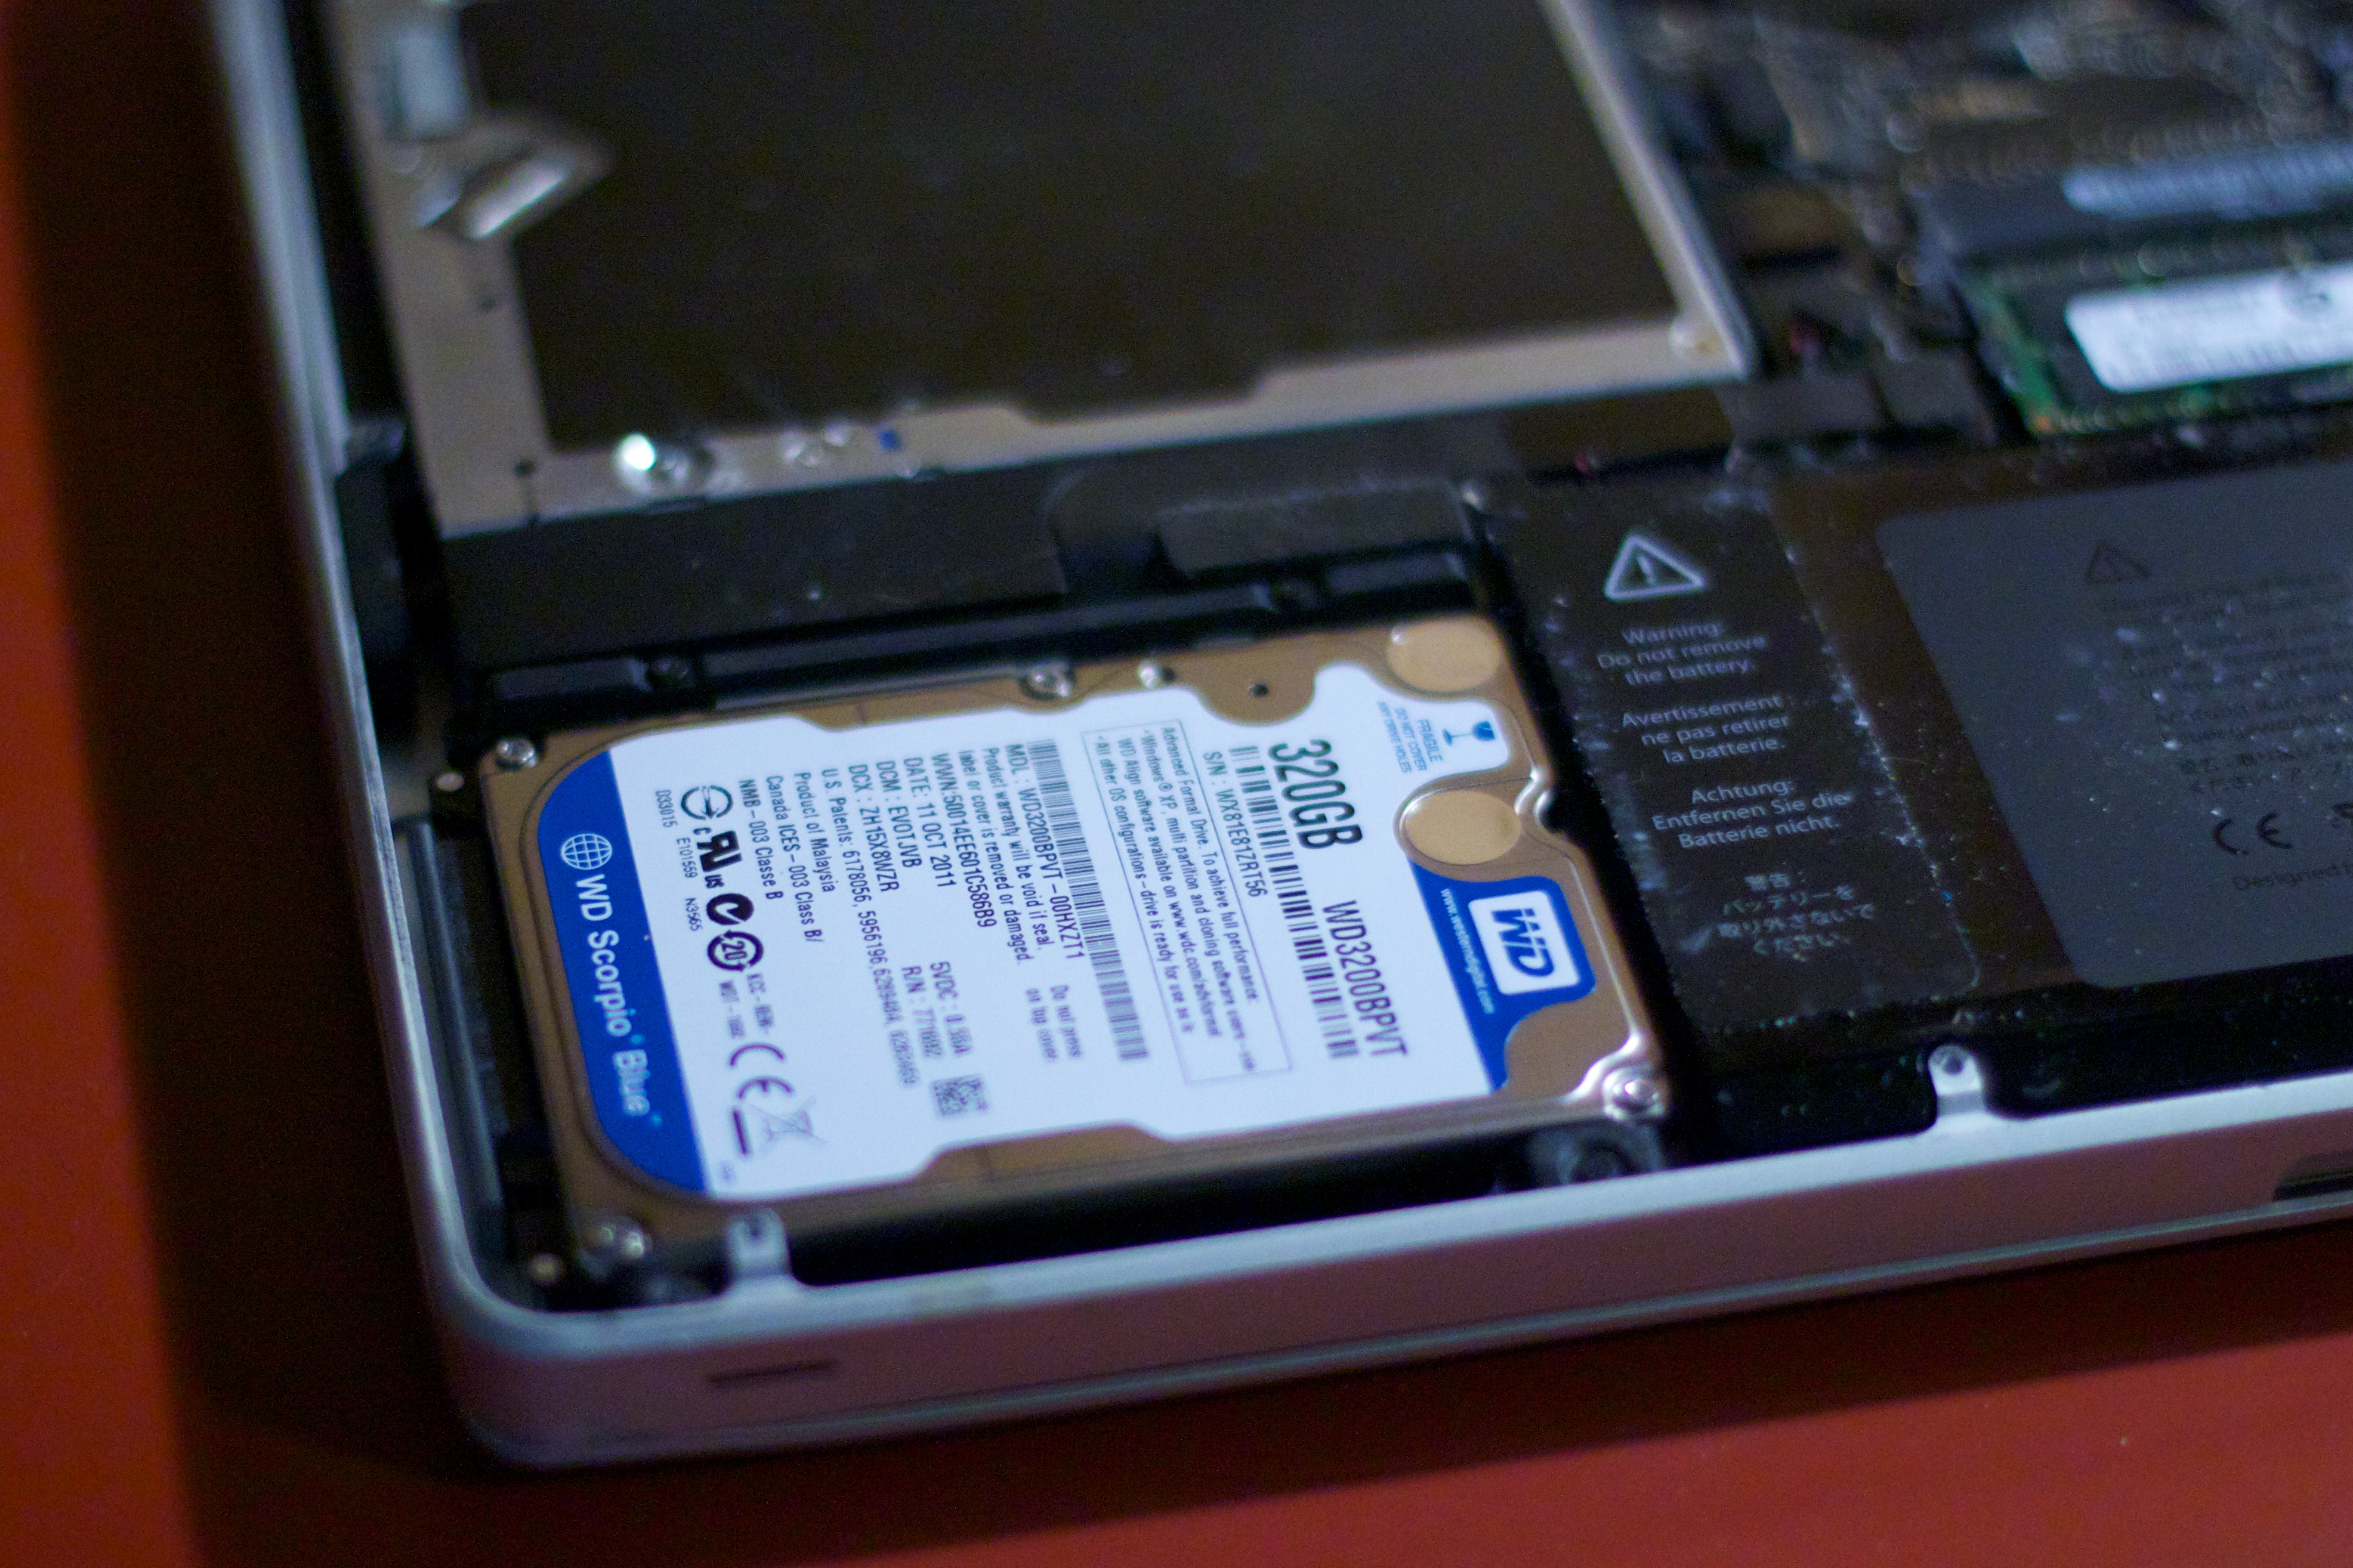
laptop, technology, gadget, mobile phone, electronics, 2012366, macbookpro, multimedia, hard disk drive, electronic device, computer hardware, personal computer hardware, data storage device